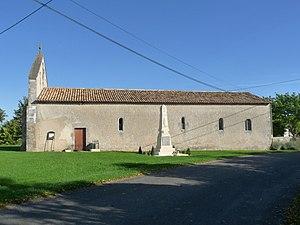
Eglise de Vibrac, Charente-Maritime, France
Vibrac est une commune du sud-ouest de la France, située dans le département de la Charente-Maritime.
Les églises de la Charente-Maritime présentent une grande diversité, d'une commune à une autre, et se distinguent par des styles et des périodes de construction différentes. De nombreux édifices témoignent cependant de l'épanouissement, aux XIᵉ et XIIᵉ siècles d'une forme d'art roman spécifique, appelée art roman saintongeais, caractérisée par une simplicité des formes et un décor sculpté, souvent très riche.